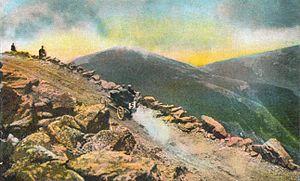
La course de côte du Mont Washington, ou Mount Washington Hillclimb Auto Race, est une compétition automobile de type course de côte créée en 1904 se tenant sur le Mont Washington dans le New Hampshire, États-Unis, et organisée aux mois de juillet ou août.